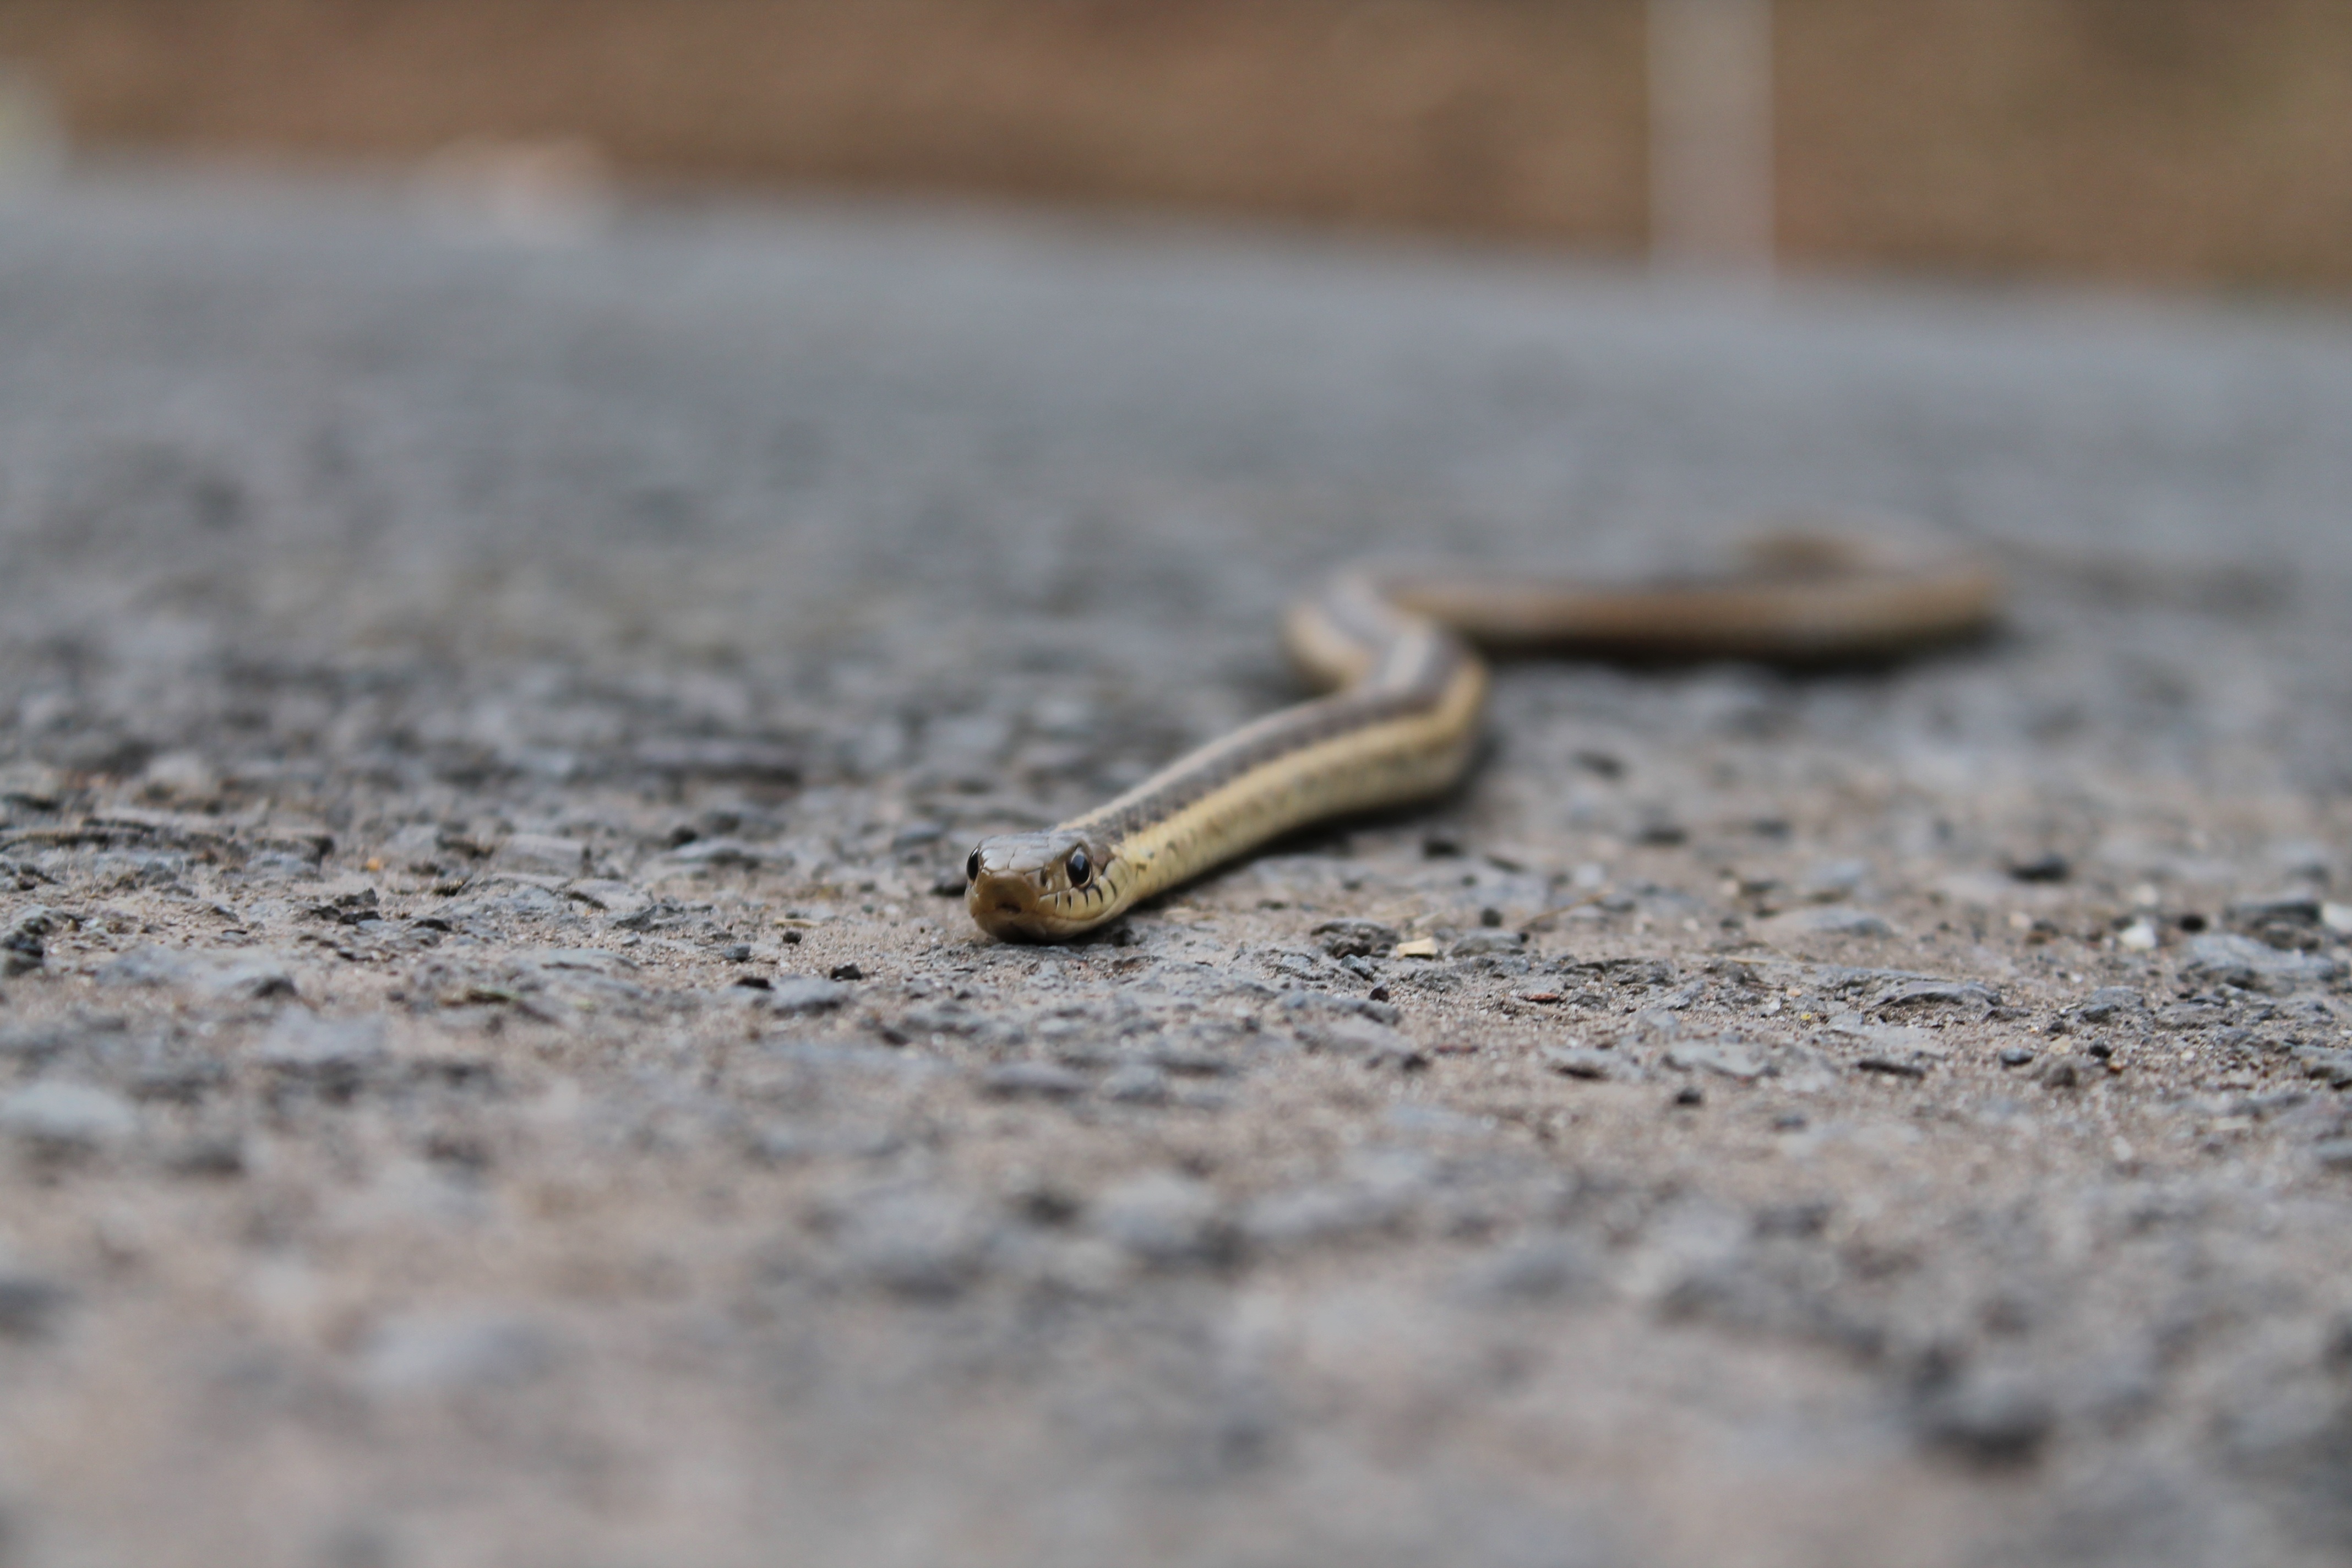
snake, gravel, animal, nature, wildlife, reptile, serpent, wild, brown, scales, green, camouflage